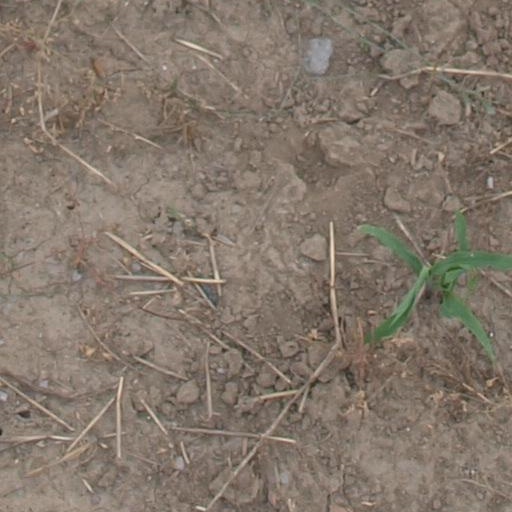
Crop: maize; corn